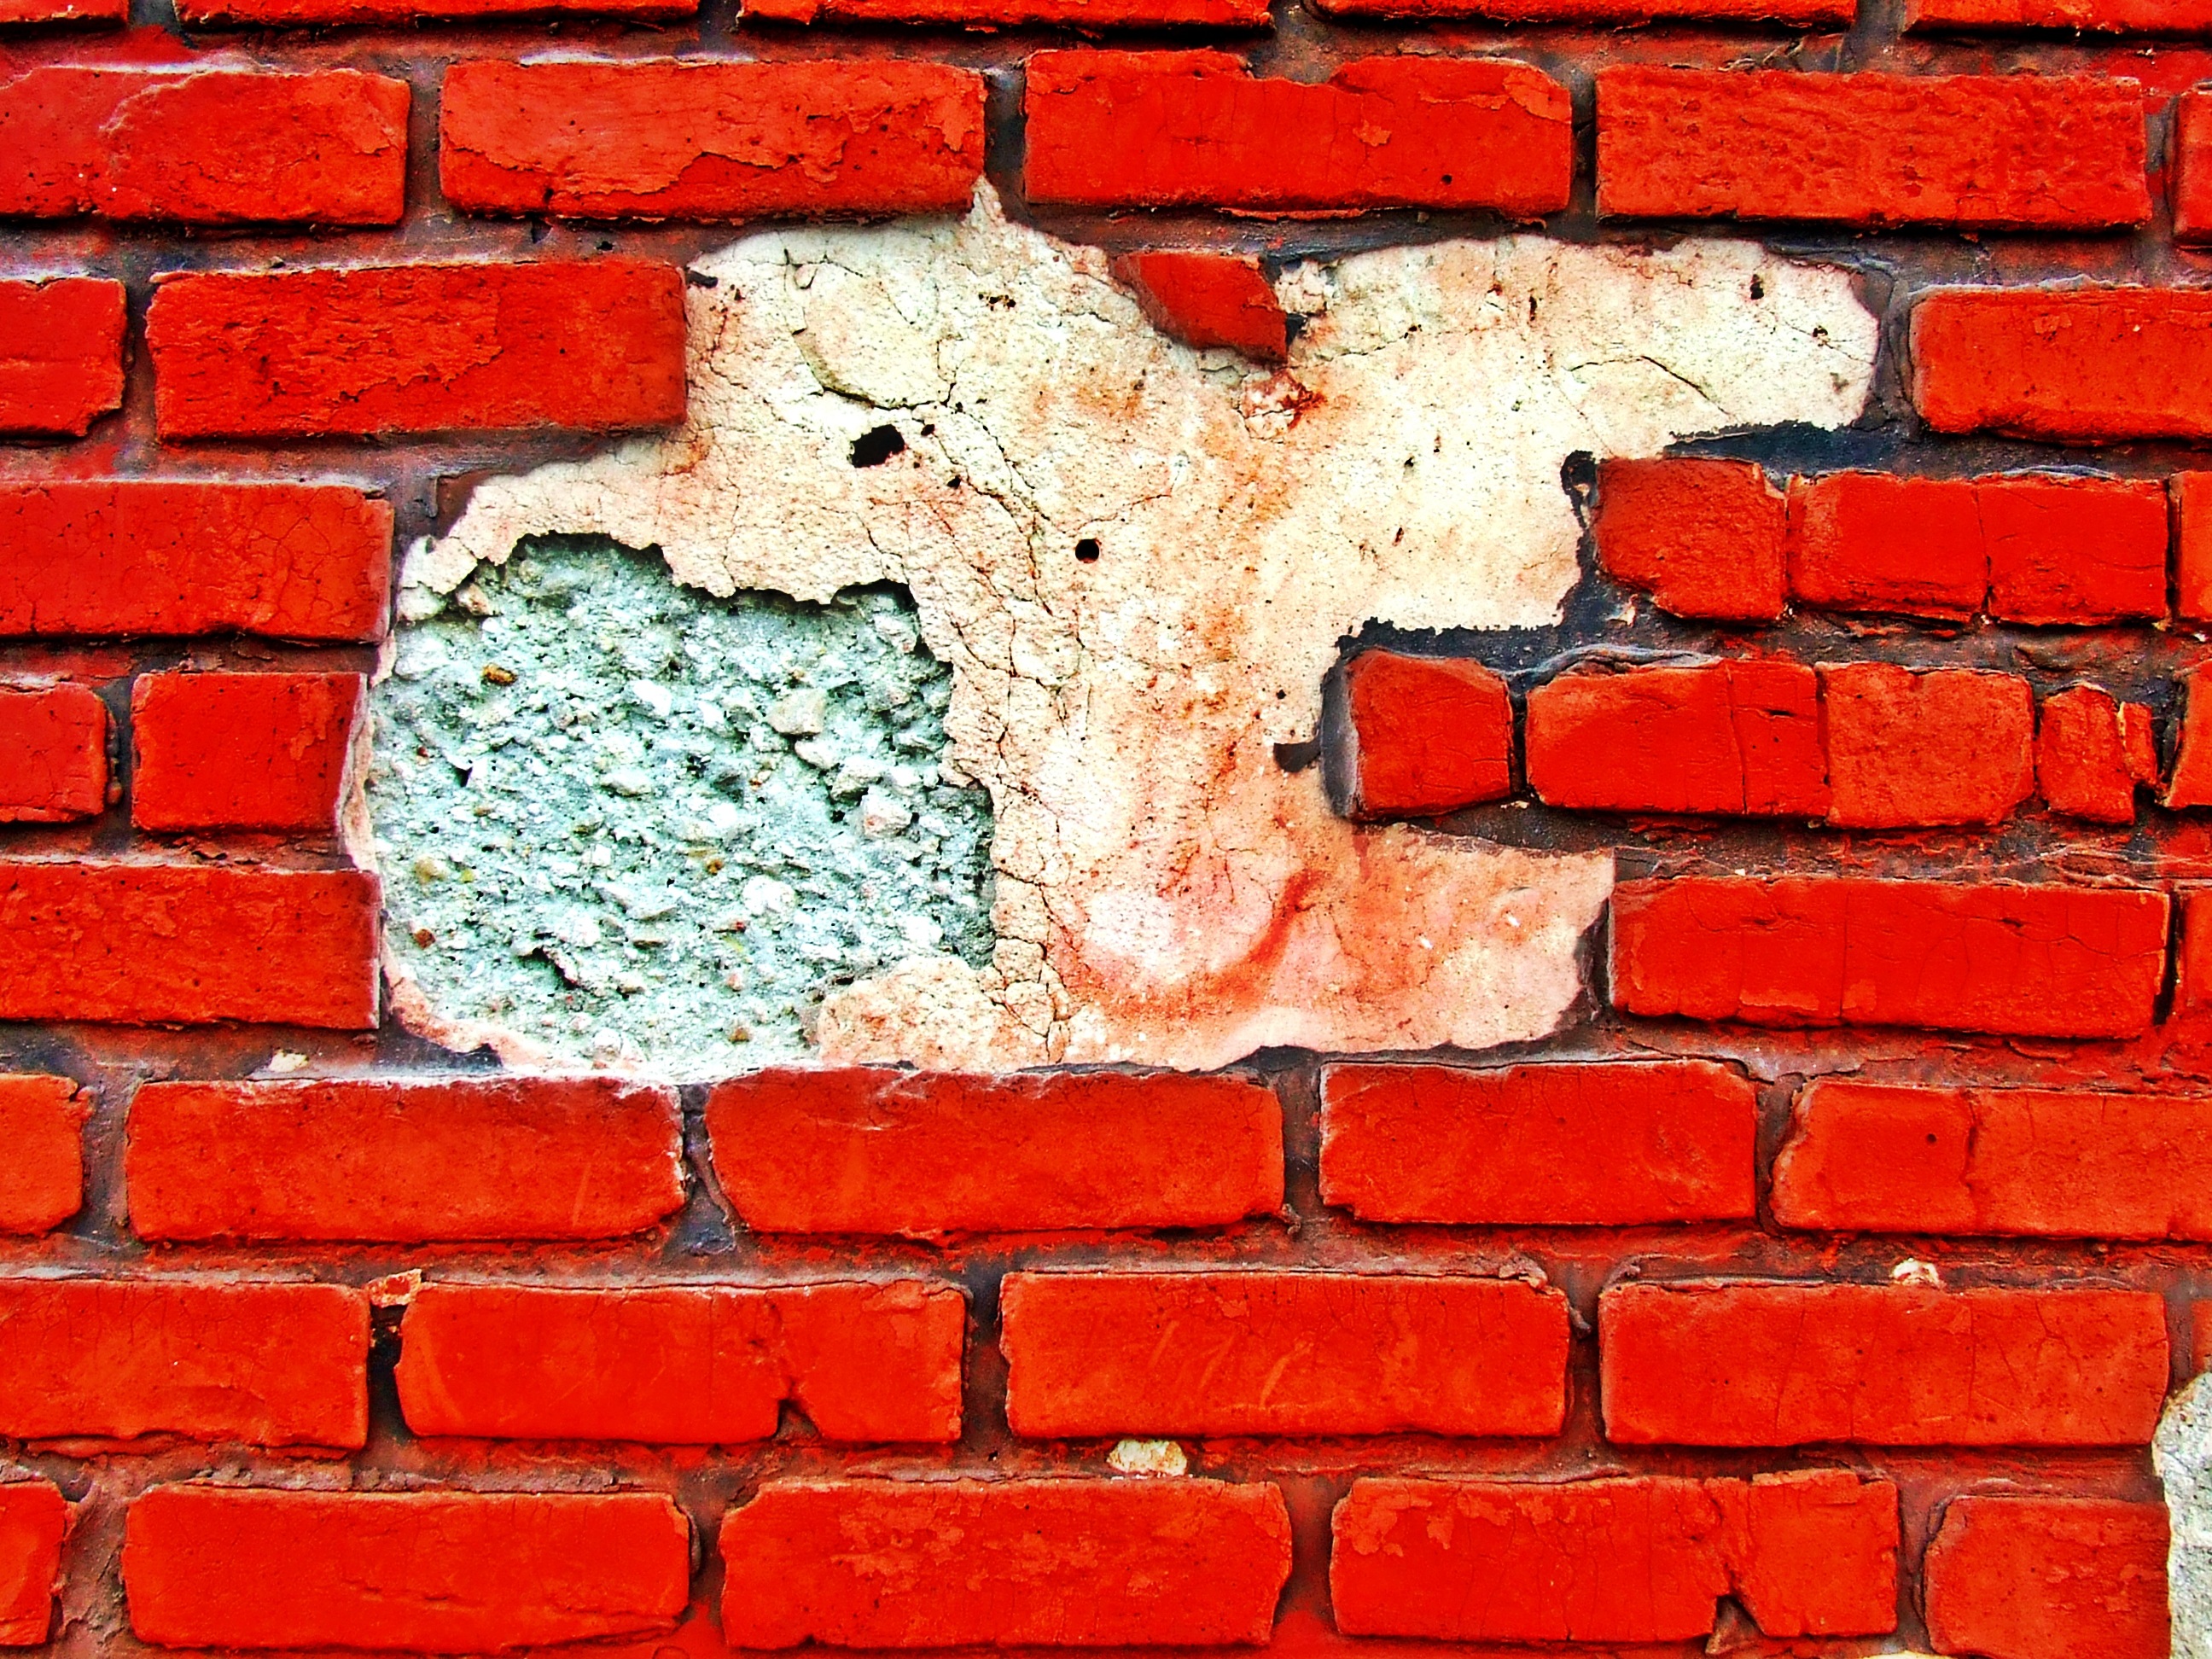
structure, house, texture, window, building, old, urban, wall, pattern, red, dirty, grunge, exterior, brick, material, surface, weathered, block, background, brickwork, masonry, aged, red brick, red wall, red brick wall, brick wall background